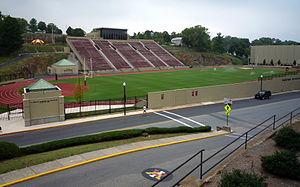
Les Keydets de VMI sont les équipes sportives universitaires qui représentent l'Institut militaire de Virginie. Tous les sports participent à la Division I de la NCAA et tous sauf quatre participent à la Southern Conference. VMI présente des équipes dans seize sports différents, dix pour les hommes et six pour les femmes.